Thunder Alley (TV series)

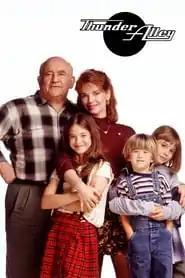
The "Thunder Alley" season 2 cast (from left to right), Edward Asner, Kelly Vint, Robin Riker, Haley Joel Osment and Lindsay Felton.

Thunder Alley is an American sitcom that aired from March 9, 1994, to July 4, 1995, on ABC.